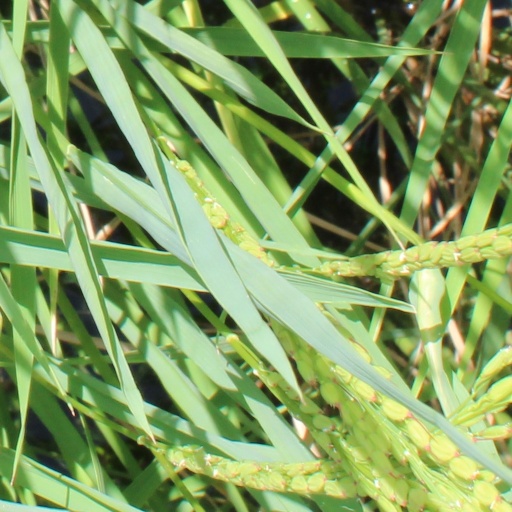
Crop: rice